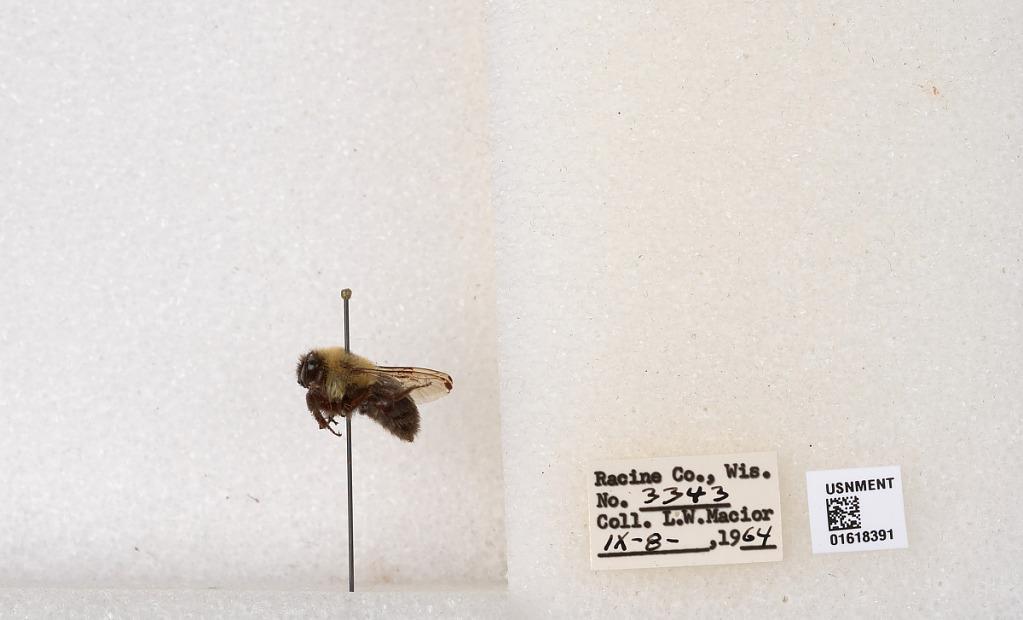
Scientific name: Bombus impatiens Cresson
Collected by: L. Macior
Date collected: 1964-9-8
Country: United States
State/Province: Wisconsin
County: Racine
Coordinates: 42.7299, -87.8123